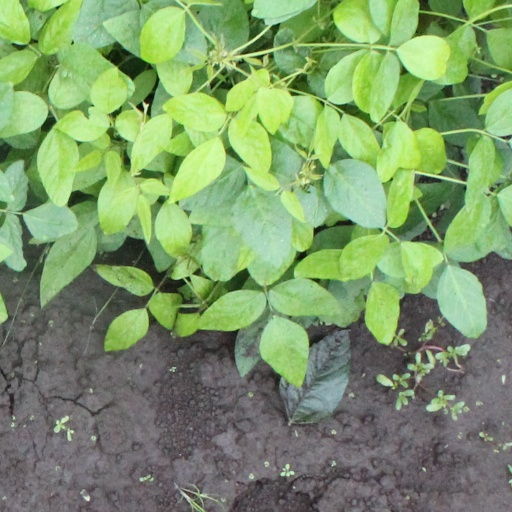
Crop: soybean